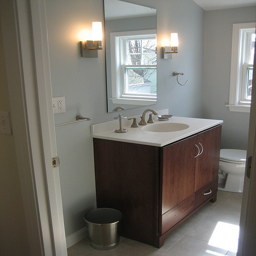
A white bathroom sink sitting under a bathroom mirror.
A side view of a bathroom sink with two light fixtures.
A bathroom with a sink, toilet, and small trashcan.
A lit bathroom with a sink in it.
Inside of a bathroom with a sink and mirror.